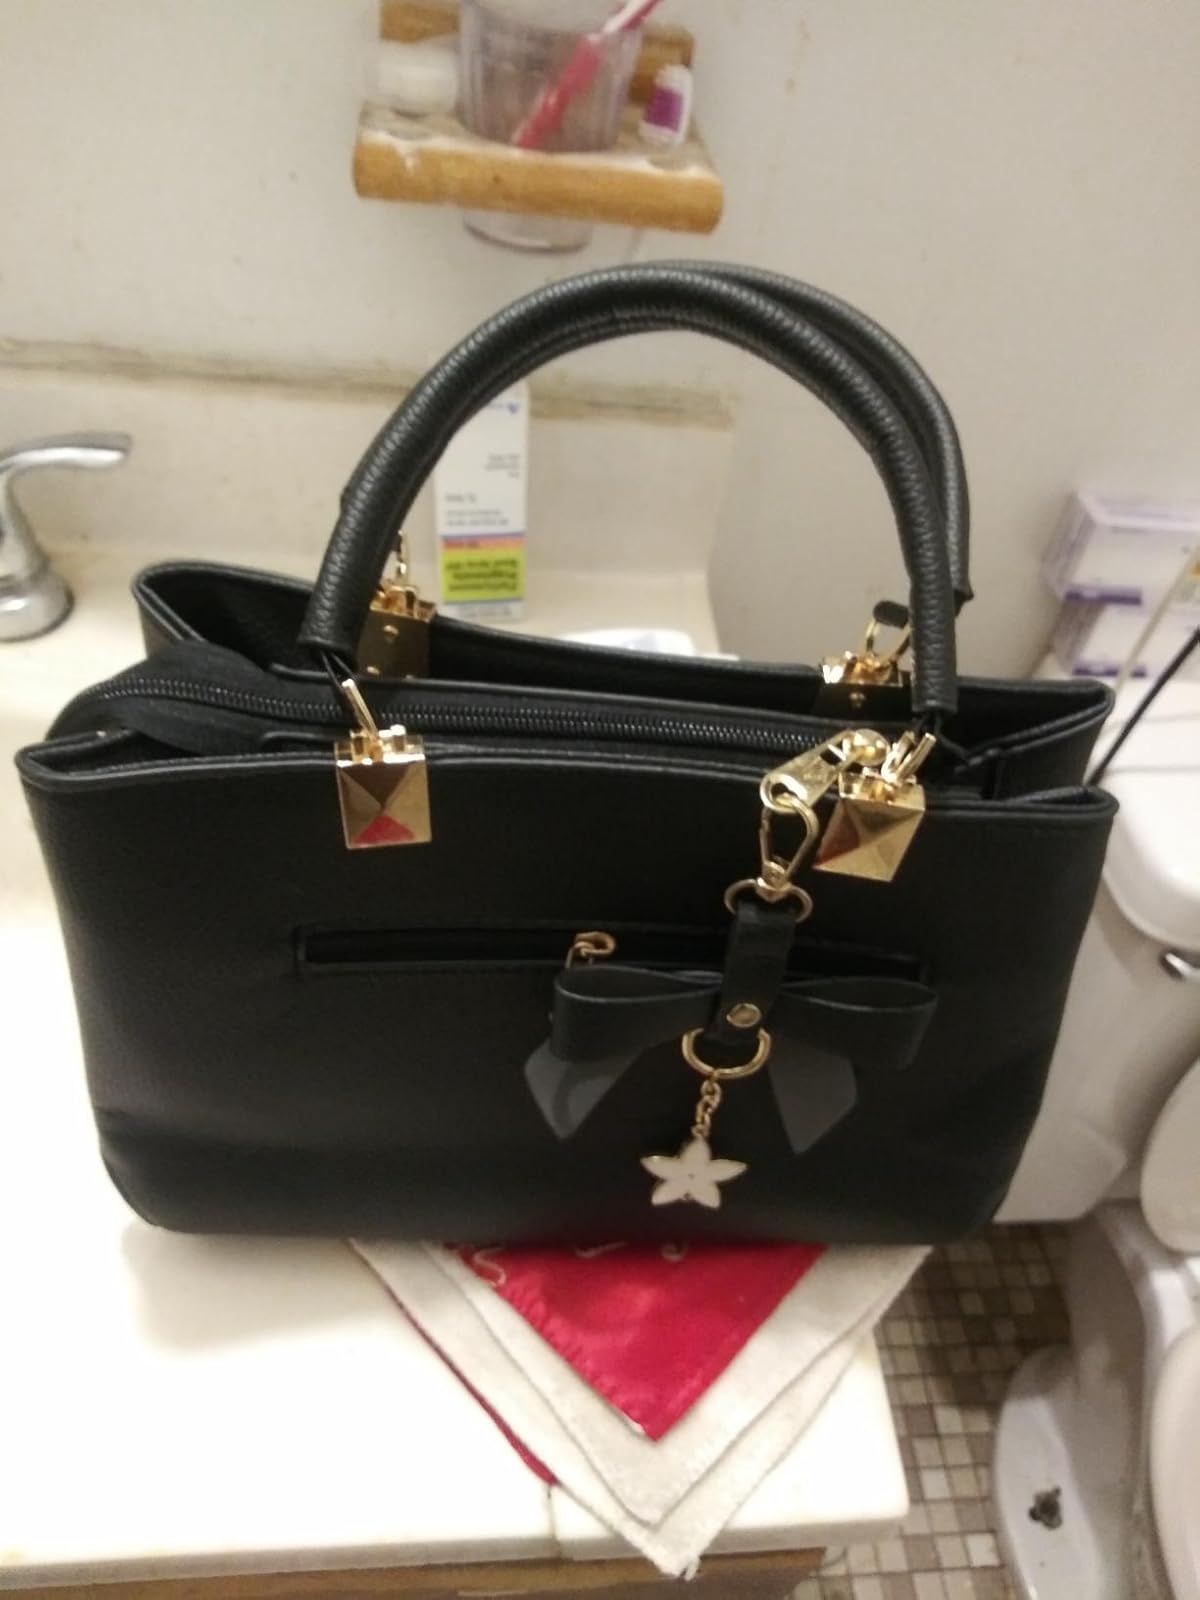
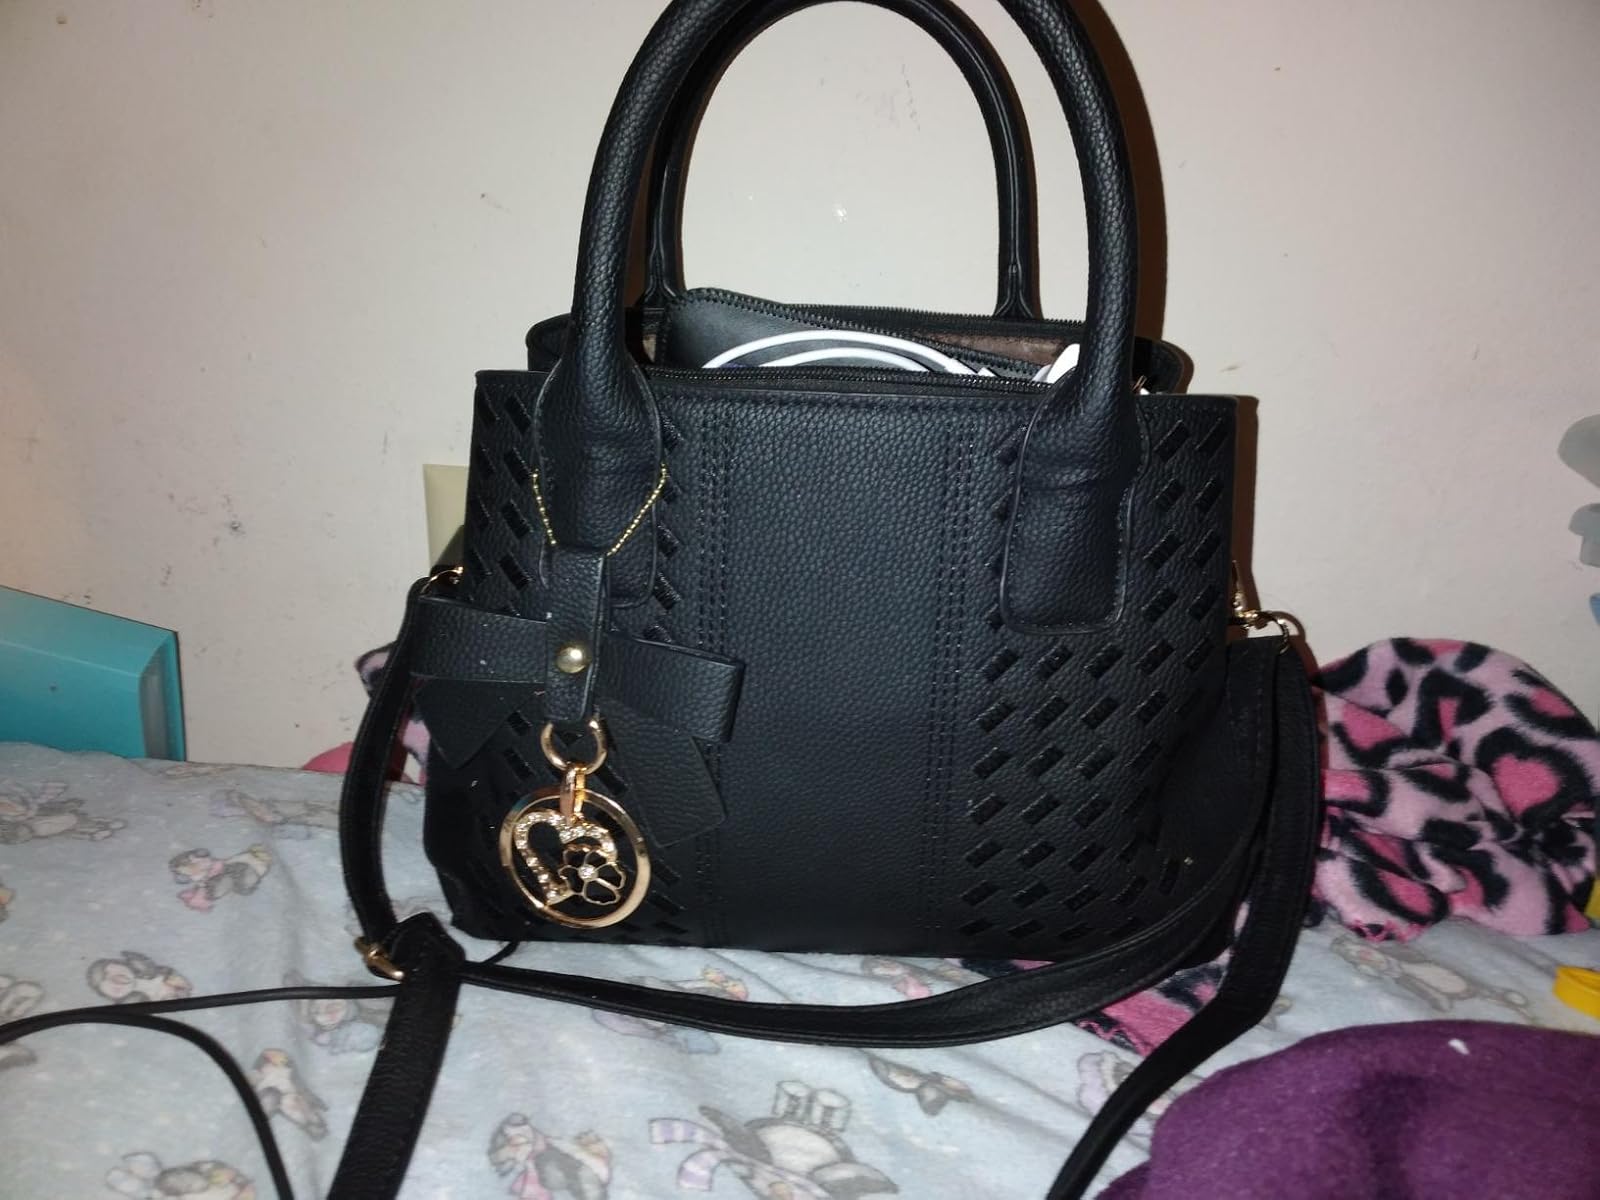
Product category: accessories_handbag
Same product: no